Stijn D'Hulst

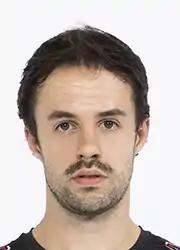

Stijn D'Hulst (born 24 April 1991) is a Belgian professional volleyball player who plays as a setter for Knack Roeselare and the Belgium national team.